China–Guinea relations

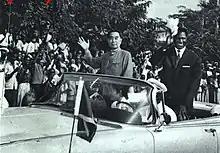
Chinese premier Zhou Enlai and Guinea's president Ahmed Sekou Touré in 1964

Radio-Conakry reported that two countries signed a trade agreement worth 3.4 million pounds on 6 February 1971.